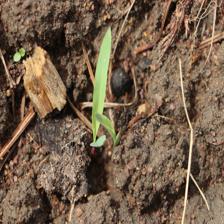
Label: Sorghum